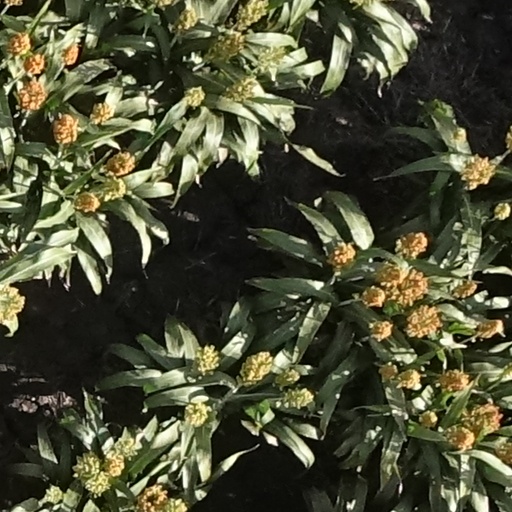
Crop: sorghum